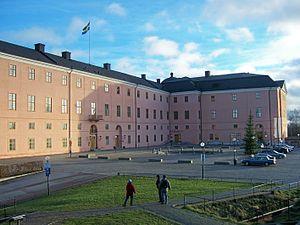
Château d'Uppsala